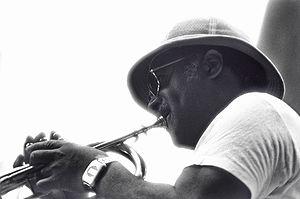
Le NEA Jazz Masters Fellowship est une récompense remise tous les ans depuis 1982 par le National Endowment for the Arts à des musiciens de jazz à la carrière établie en reconnaissance de leur œuvre.